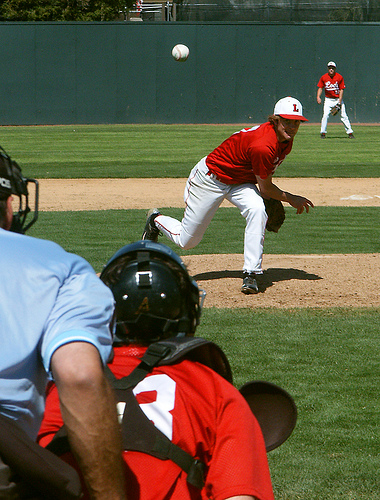
người đàn ông áo đỏ đang chơi bóng chày trên sân